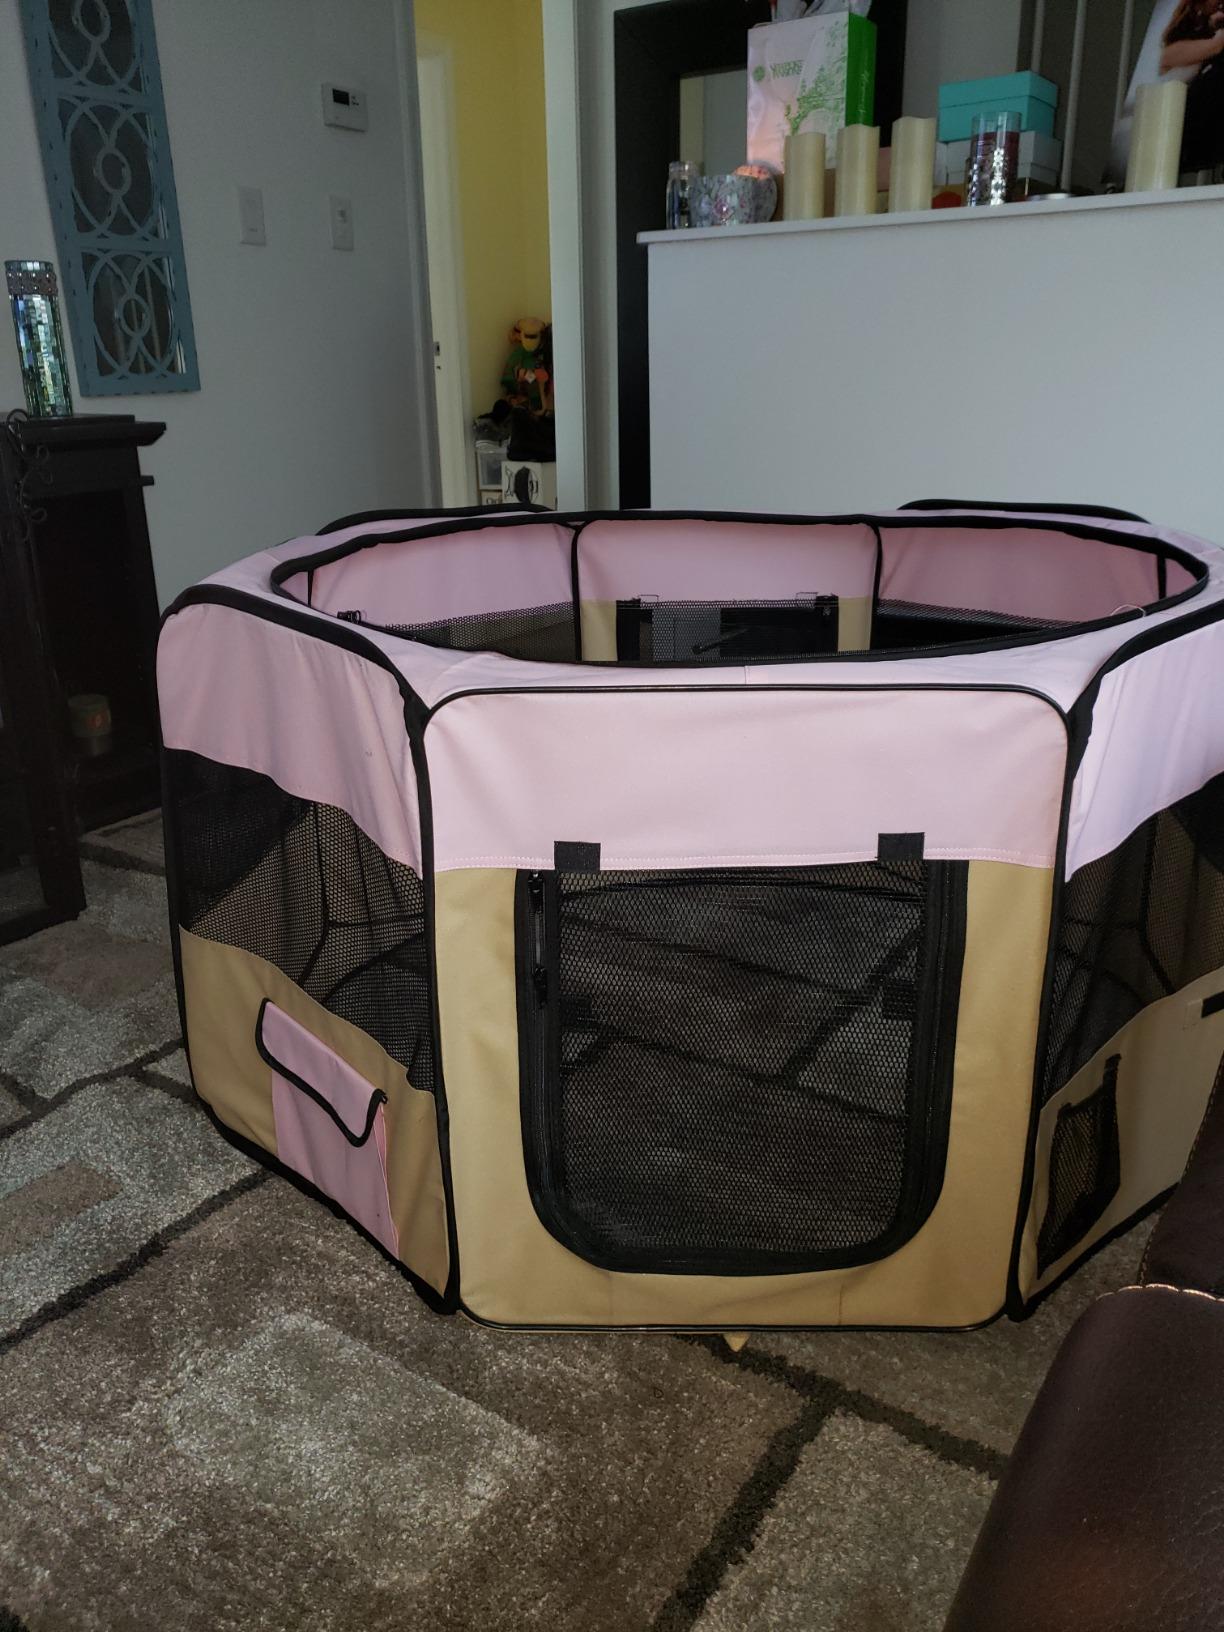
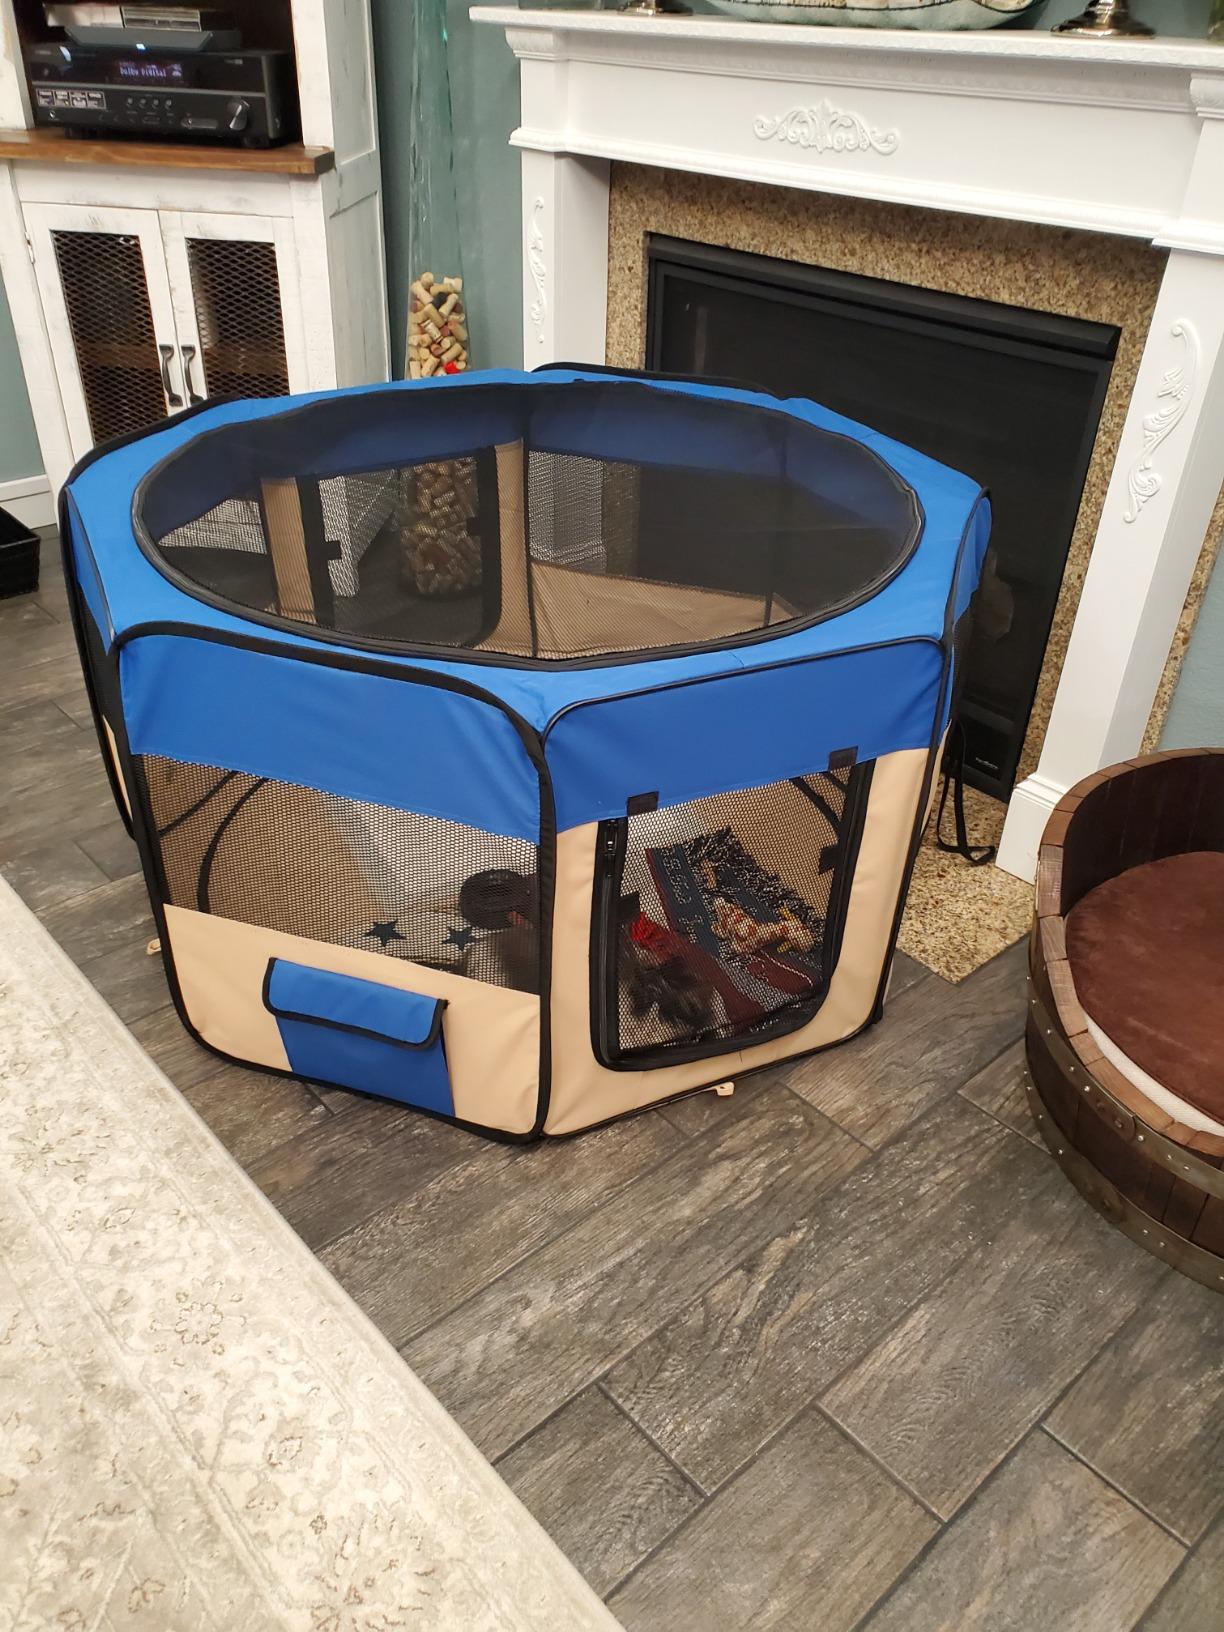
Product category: items_kennel
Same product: no